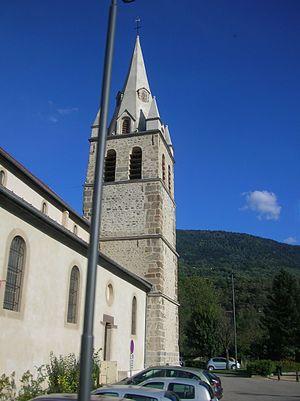
Eglise Saint-Jean à Vaulnaveys-le-Haut, Isère, France.
Vaulnaveys-le-Haut est une commune française située dans le département de l'Isère en région Auvergne-Rhône-Alpes.